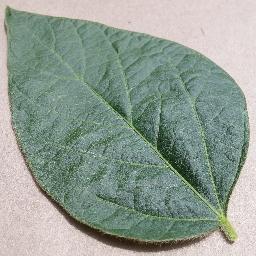
Label: Soybean___healthy